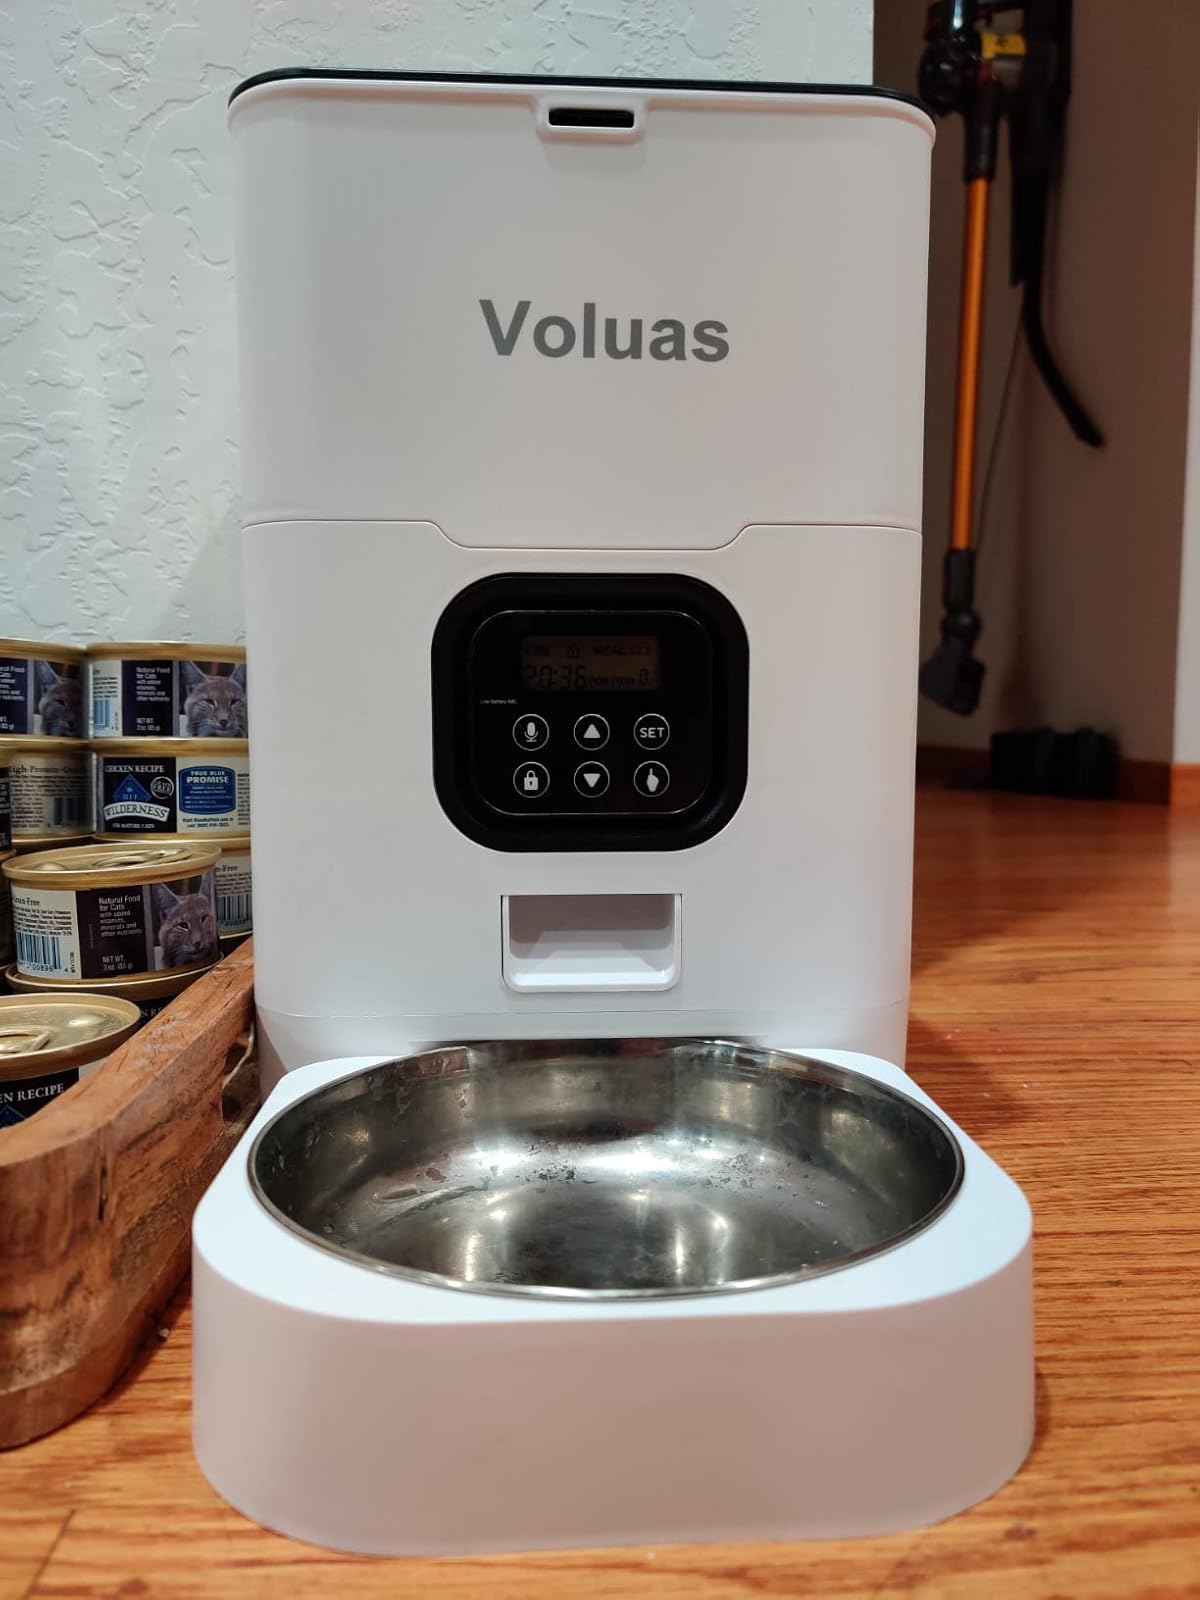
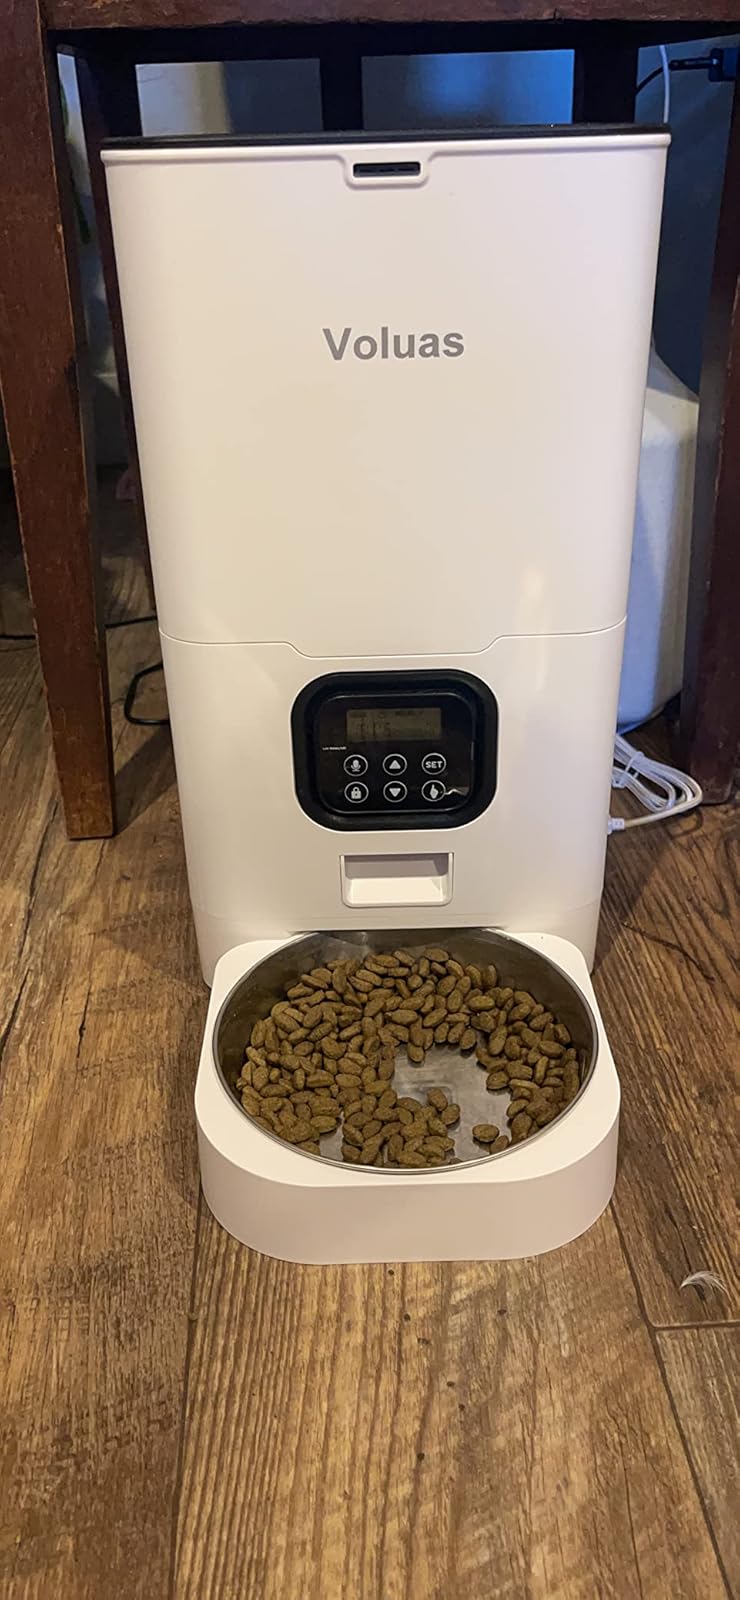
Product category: items_feeder
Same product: yes